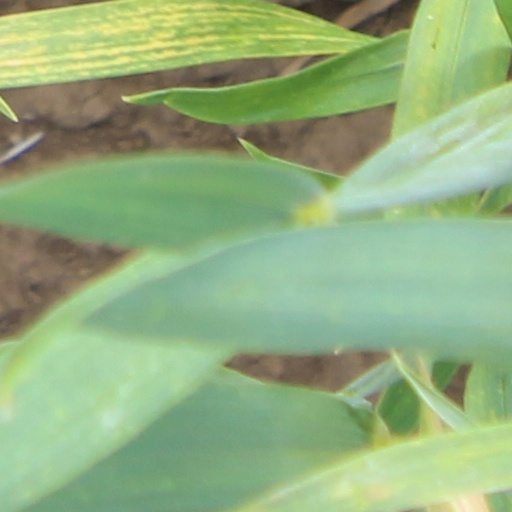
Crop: wheat